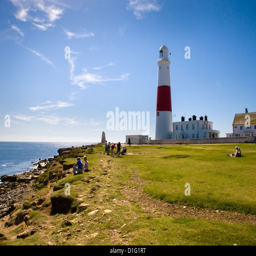
families enjoying warm summer sunshine